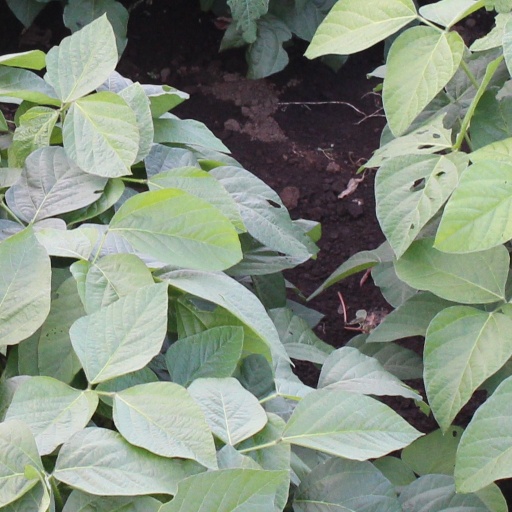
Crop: soybean